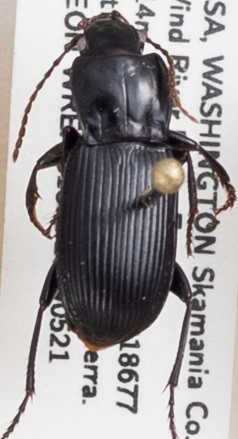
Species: Pterostichus herculaneus
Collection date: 2019-05-21
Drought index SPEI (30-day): -1.578
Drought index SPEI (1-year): -2.09
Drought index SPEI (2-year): -2.09